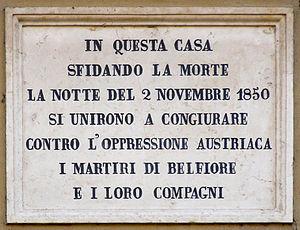
Les martyrs de Belfiore est un épisode douloureux du Risorgimento italien connu pour sa série de condamnations à mort par pendaison exigées par le maréchal autrichien Joseph Radetzky, gouverneur général de Lombardie et de Vénétie. Ces actes représentent, pour le peuple italien de l'époque, l'acmé de la répression et de la barbarie, depuis la première guerre d'indépendance d'Italie en 1853. Cette pratique expéditive favorise la haine du peuple italien contre l'occupant autrichien.